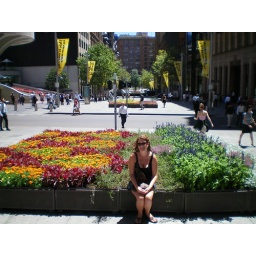
Me in front of a flower bed in Martin Place.